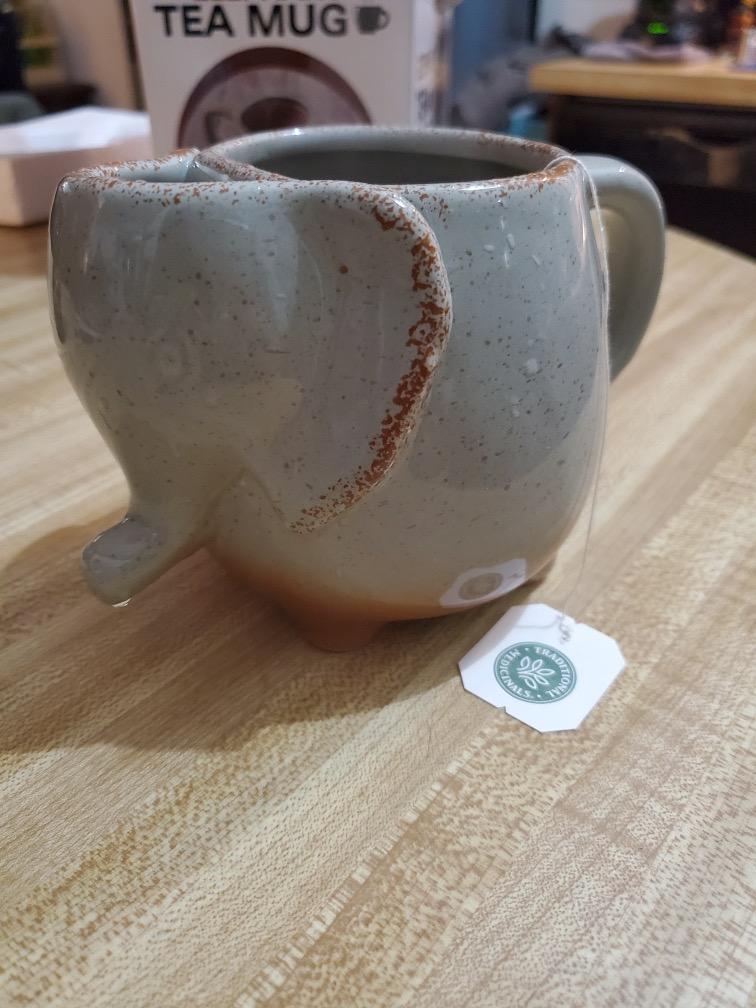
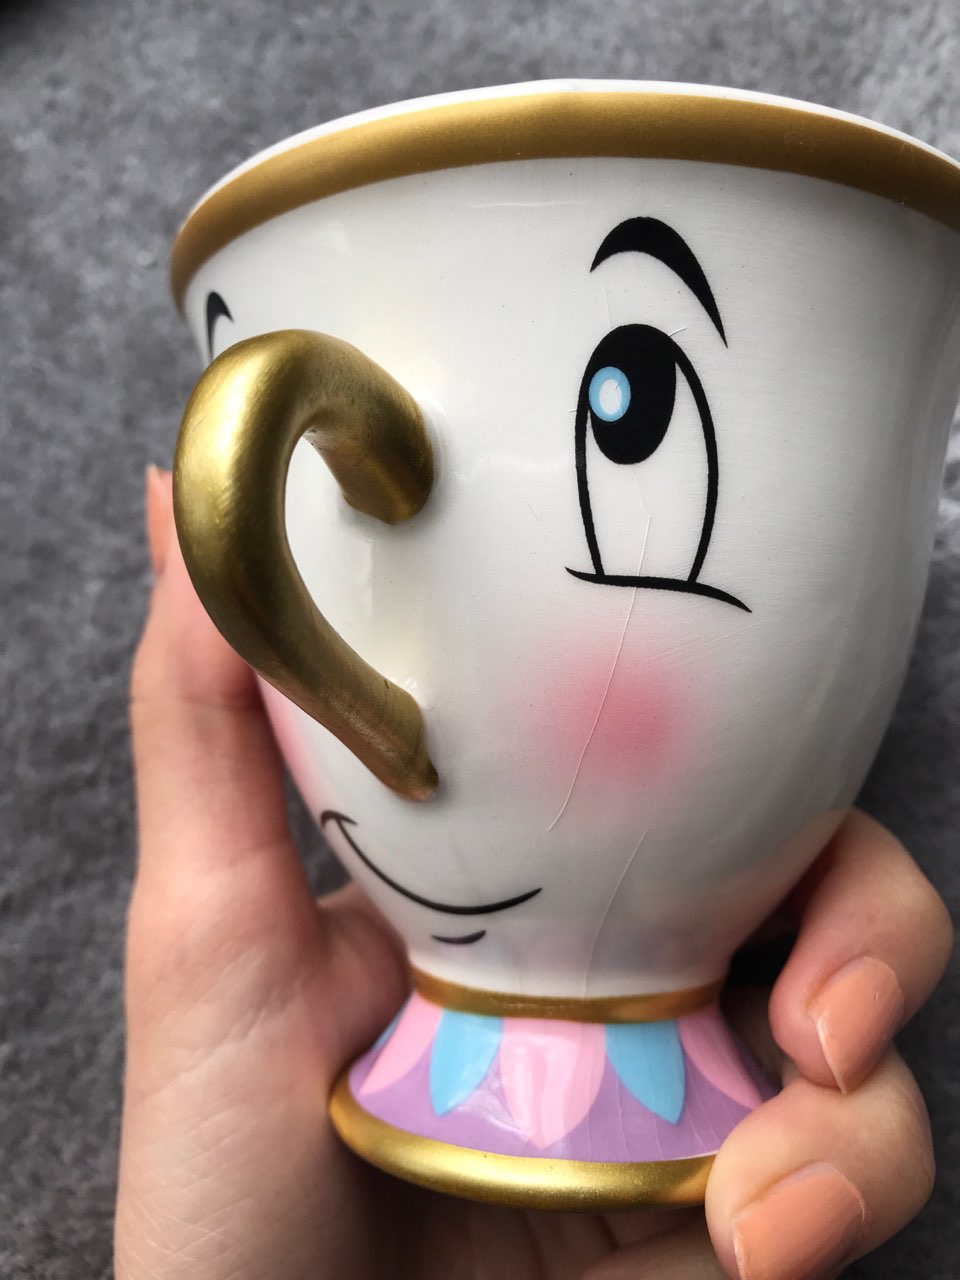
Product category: items_mug
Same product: no